Melbourne tram route 109

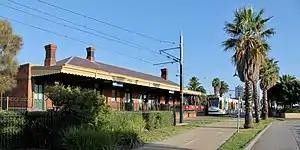
The Port Melbourne terminus, with the Port Melbourne railway station building in the foreground

Route 109 runs from Box Hill, travelling west on Whitehorse Road through the suburbs of Mont Albert, Surrey Hills, Balwyn and Deepdene. Entering Kew at Burke Road, Whitehorse Road becomes Cotham Road. It continues west, through Kew Junction and then south west along High Street, High Street South and turns west into Barkers Road.